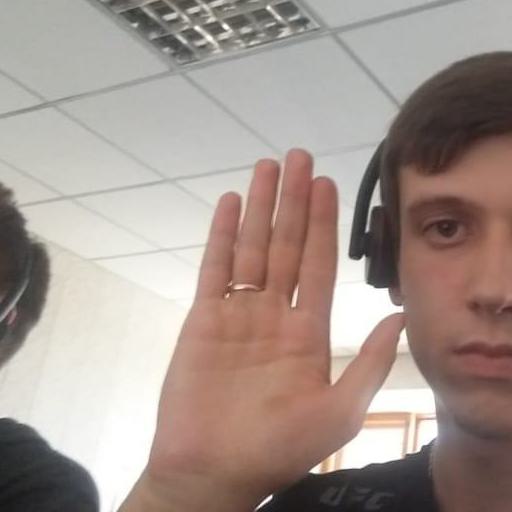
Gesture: stop